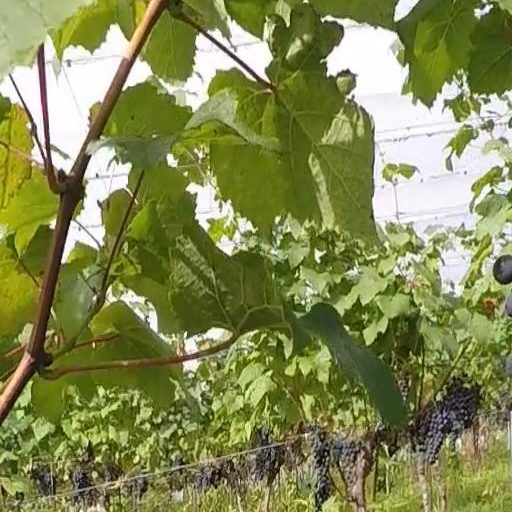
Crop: grape